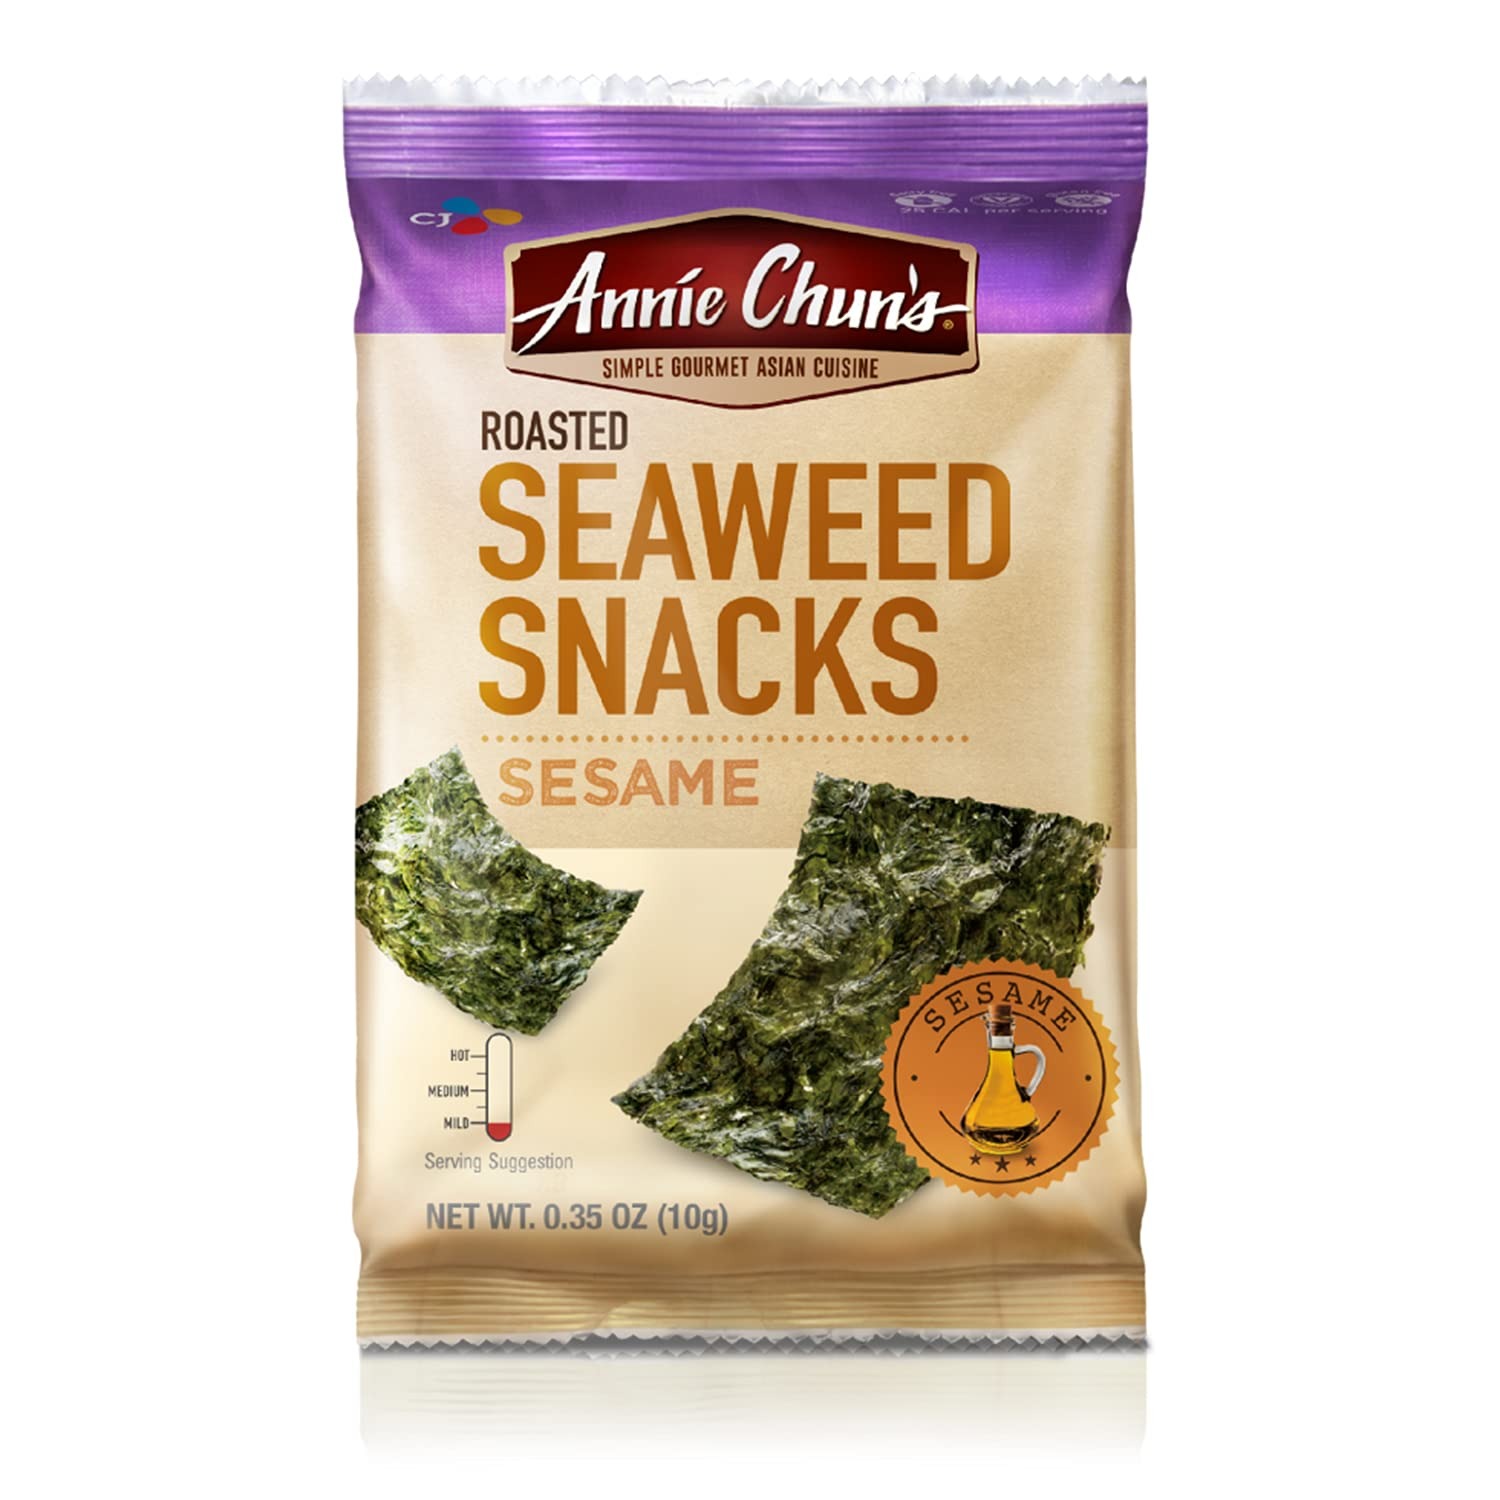
Item Name: Annie Chun's Roasted Seaweed Snacks, Sesame, Vegan, Gluten Free, 0.35 Oz
Bullet Point 1: Seasoned to perfection, these crispy roasted bites are made to satisfy serious snack cravings.
Bullet Point 2: A healthy snack with only 30 calories per serving
Bullet Point 3: Made specifically for snacking with quality ingredients, so delightful as-is! Also enjoyable with rice as traditionally done or other dishes as you like
Bullet Point 4: Vegan, Gluten Free, Dairy Free
Bullet Point 5: Contains (1) 0.35-oz pack
Value: 0.35
Unit: Ounce

Price: 3.57